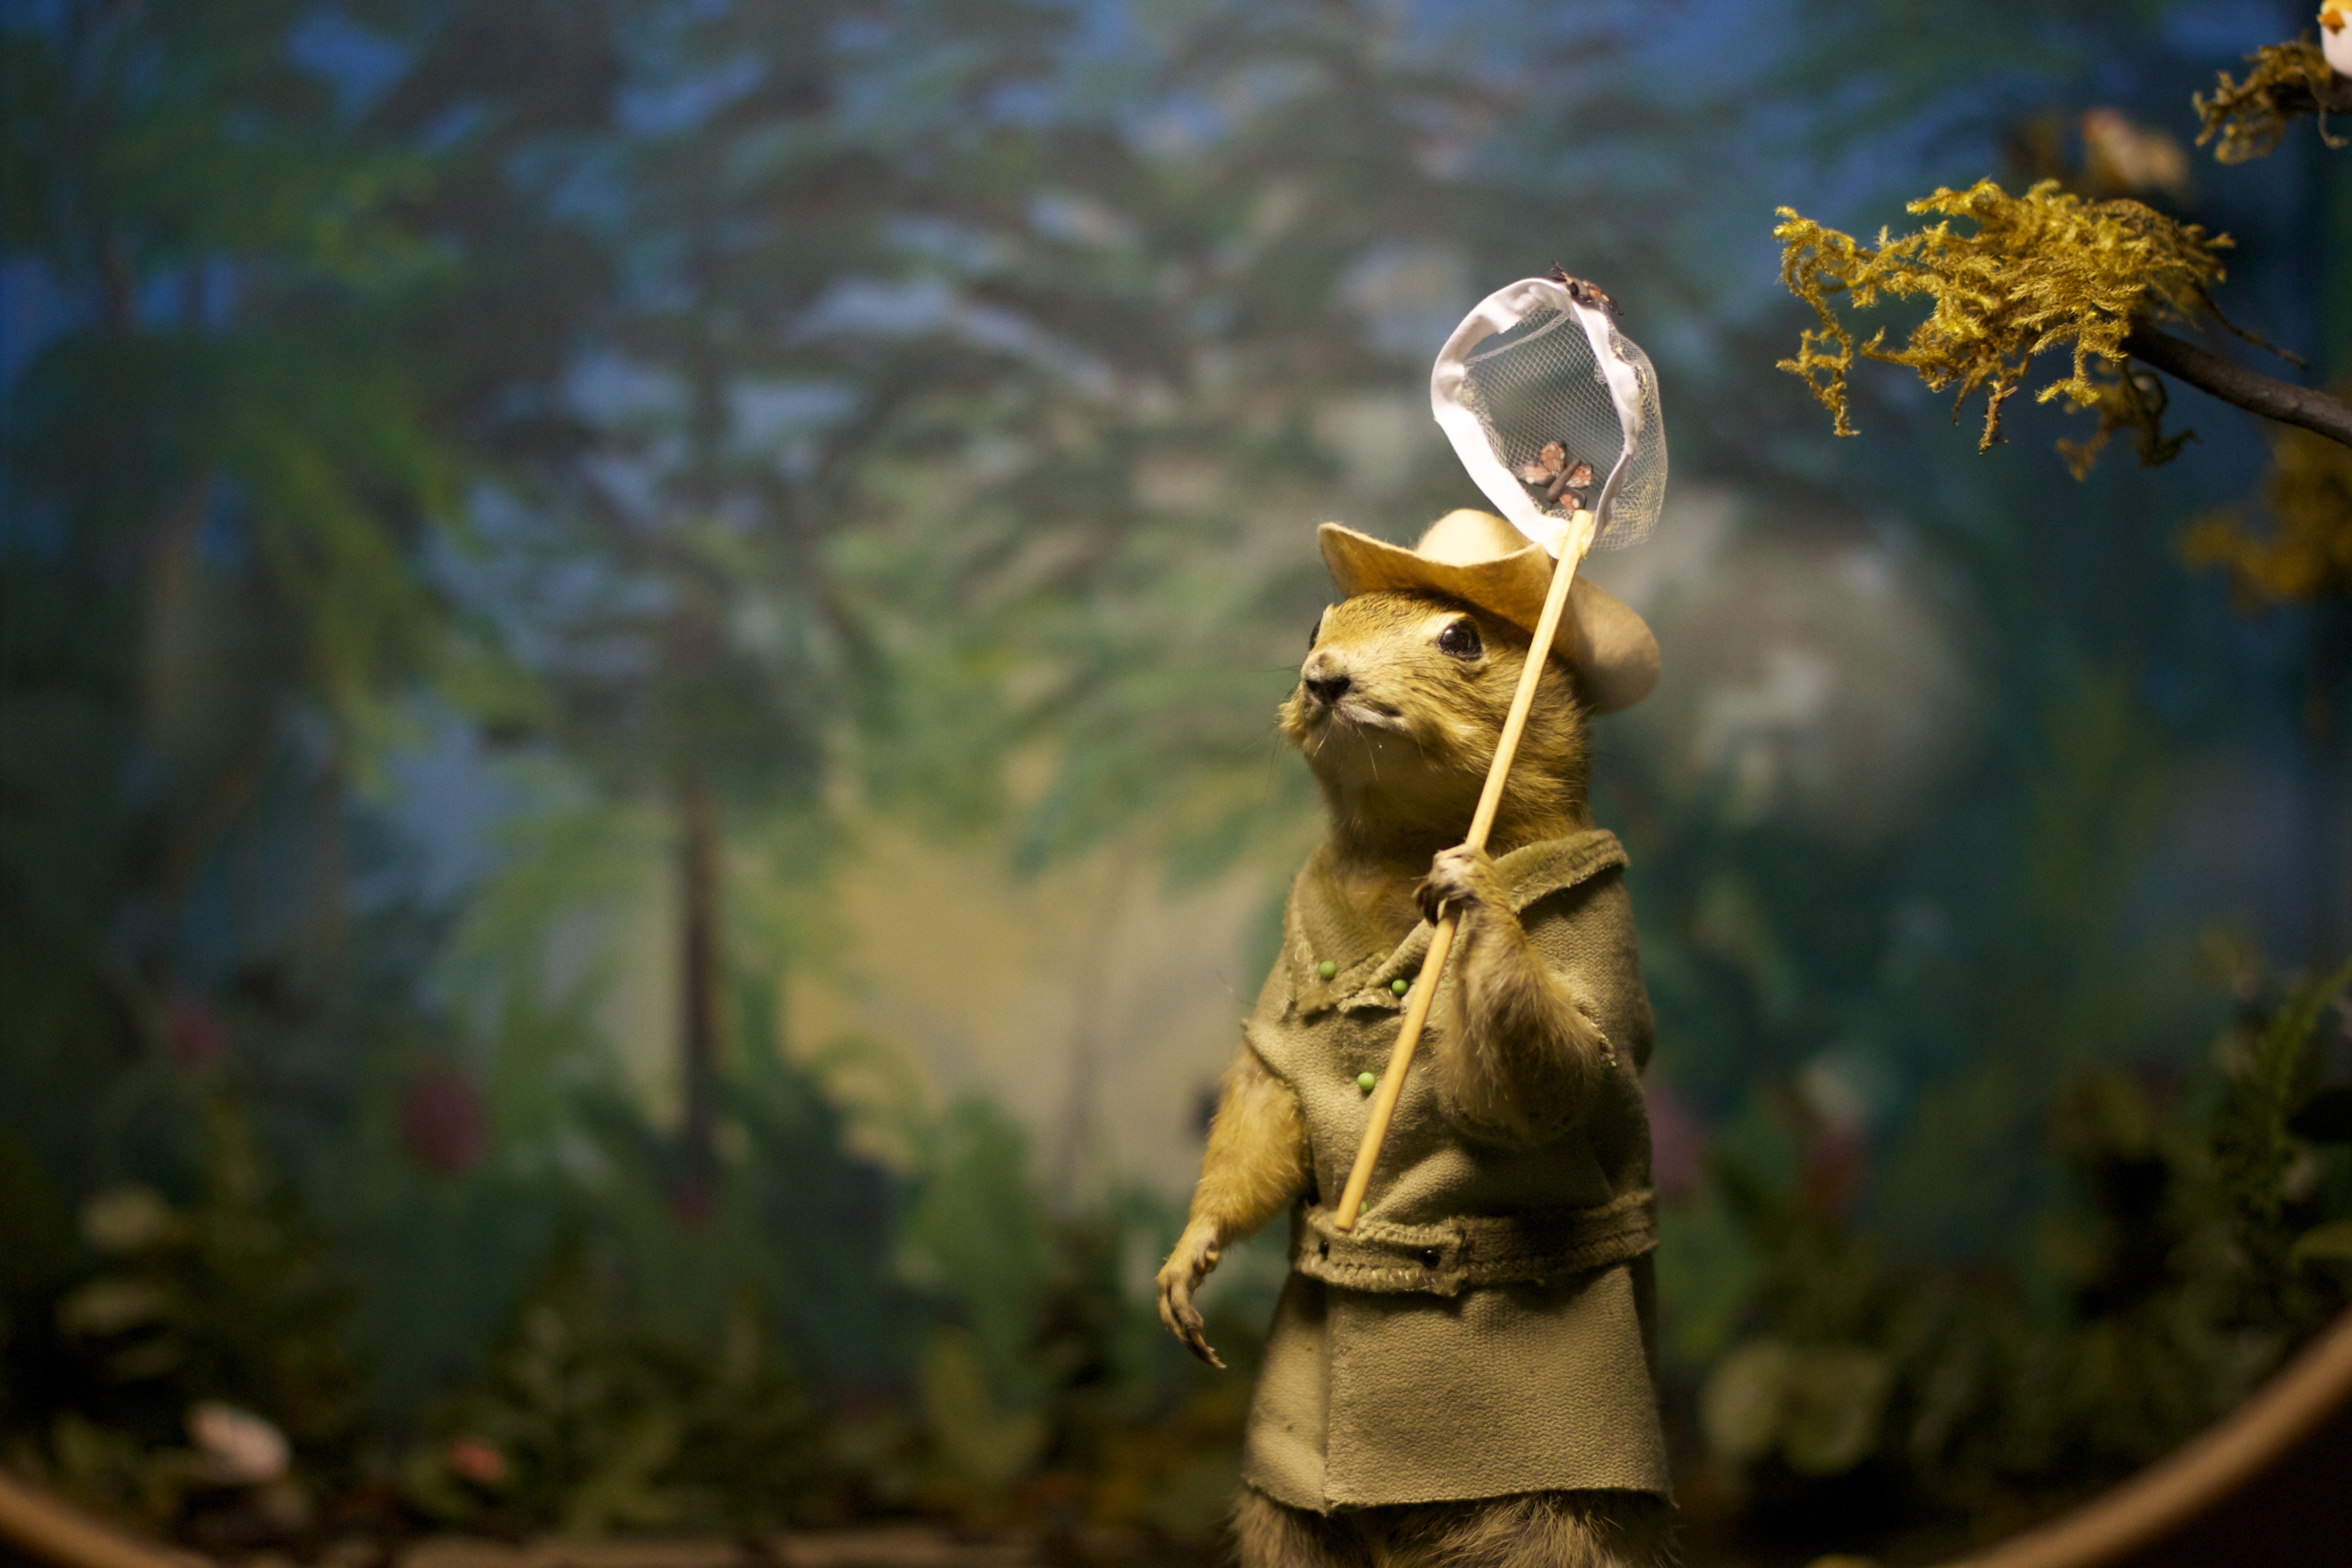
tree, flower, soldier, jungle, autumn, odyssey, gopher, screenshot, mythology, computer wallpaper